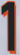
Number: 1